Hurel-Dubois HD.31

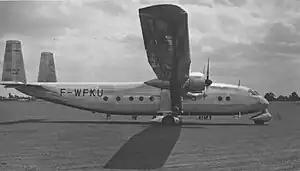
The prototype HD.31 demonstrating at Coventry Airport in June 1954

The Hurel-Dubois HD.31, HD.32, and HD.34 were a family of civil aircraft produced in France in the 1950s, based on Maurice Hurel's high-aspect ratio wing designs.